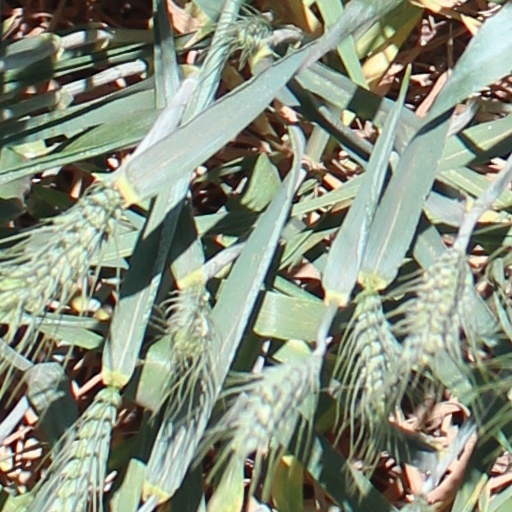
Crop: wheat